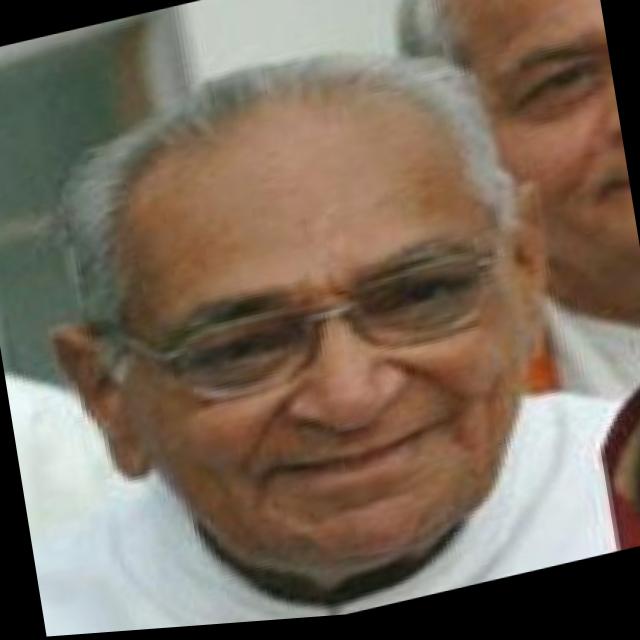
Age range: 65+